LGBTQ culture in Mexico

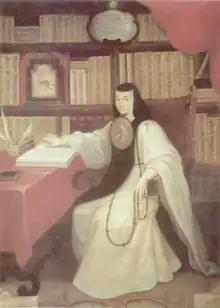
Sor Juana Inés de la Cruz was a Mexican nun presumed by many to be a lesbian and is considered the greatest lyric poet of the colonial period.

The field of literature in Mexico has been particularly propitious to the dissemination of the themes of homosexuality and to the inscriptions of gay and lesbian sensibilities in aesthetic terms. "El diario de José Toledo" (""José Toledo's Diary""; 1964), written by Miguel Barbachano Ponce, earned recognition as the first novel in Mexico to openly inscribe homosexuality in literature. Rosamaría Roffiel, an openly lesbian self-taught journalist and writer, wrote the book "Amora" (1989), which is credited with being the first lesbian novel published in Mexico - that is, the first novel that openly discusses lesbianism and places it in the foreground.